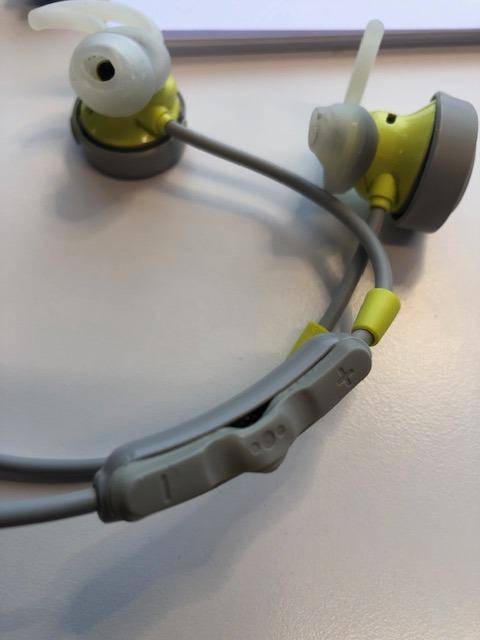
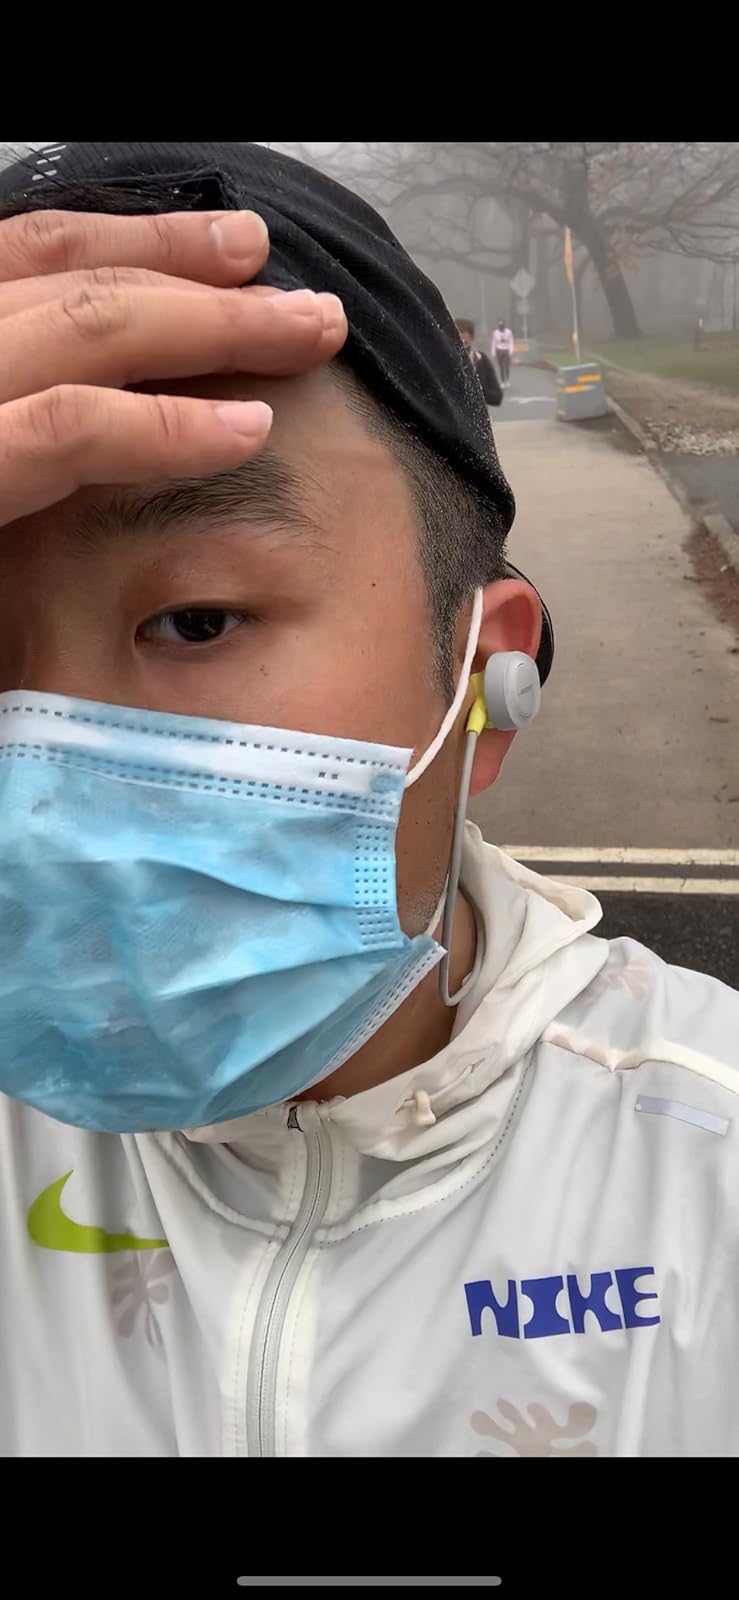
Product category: headphones
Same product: yes